Hydrochloric acid (data page)

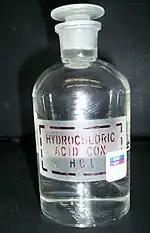
Hydrochloric acid

This page provides supplementary chemical data on Hydrochloric acid.